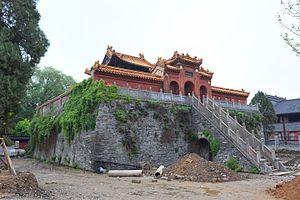
Le temple Xuanmiao de Jingzhou est un temple taoïste créé en 1334, sous le règne de Togoontomor, empereur de dynastie Yuan, de l'Empire mongol, aujourd'hui dans le district de Jingzhou, ville-préfecture de Jingzhou, province du Hubei, en République populaire de Chine. Il fait partie des trois temples taoïstes de Jingzhou.
Le district de Jingzhou est une subdivision administrative de la province du Hubei en Chine. Elle est le siège administratif de la ville-préfecture de Jingzhou.
Jingzhou est une ville-préfecture de la province du Hubei en Chine. Elle est située au centre d'une boucle du fleuve Yangzi. Sa juridiction est peuplée de 6,3 millions d'habitants, dont 1,56 million sont des citadins.